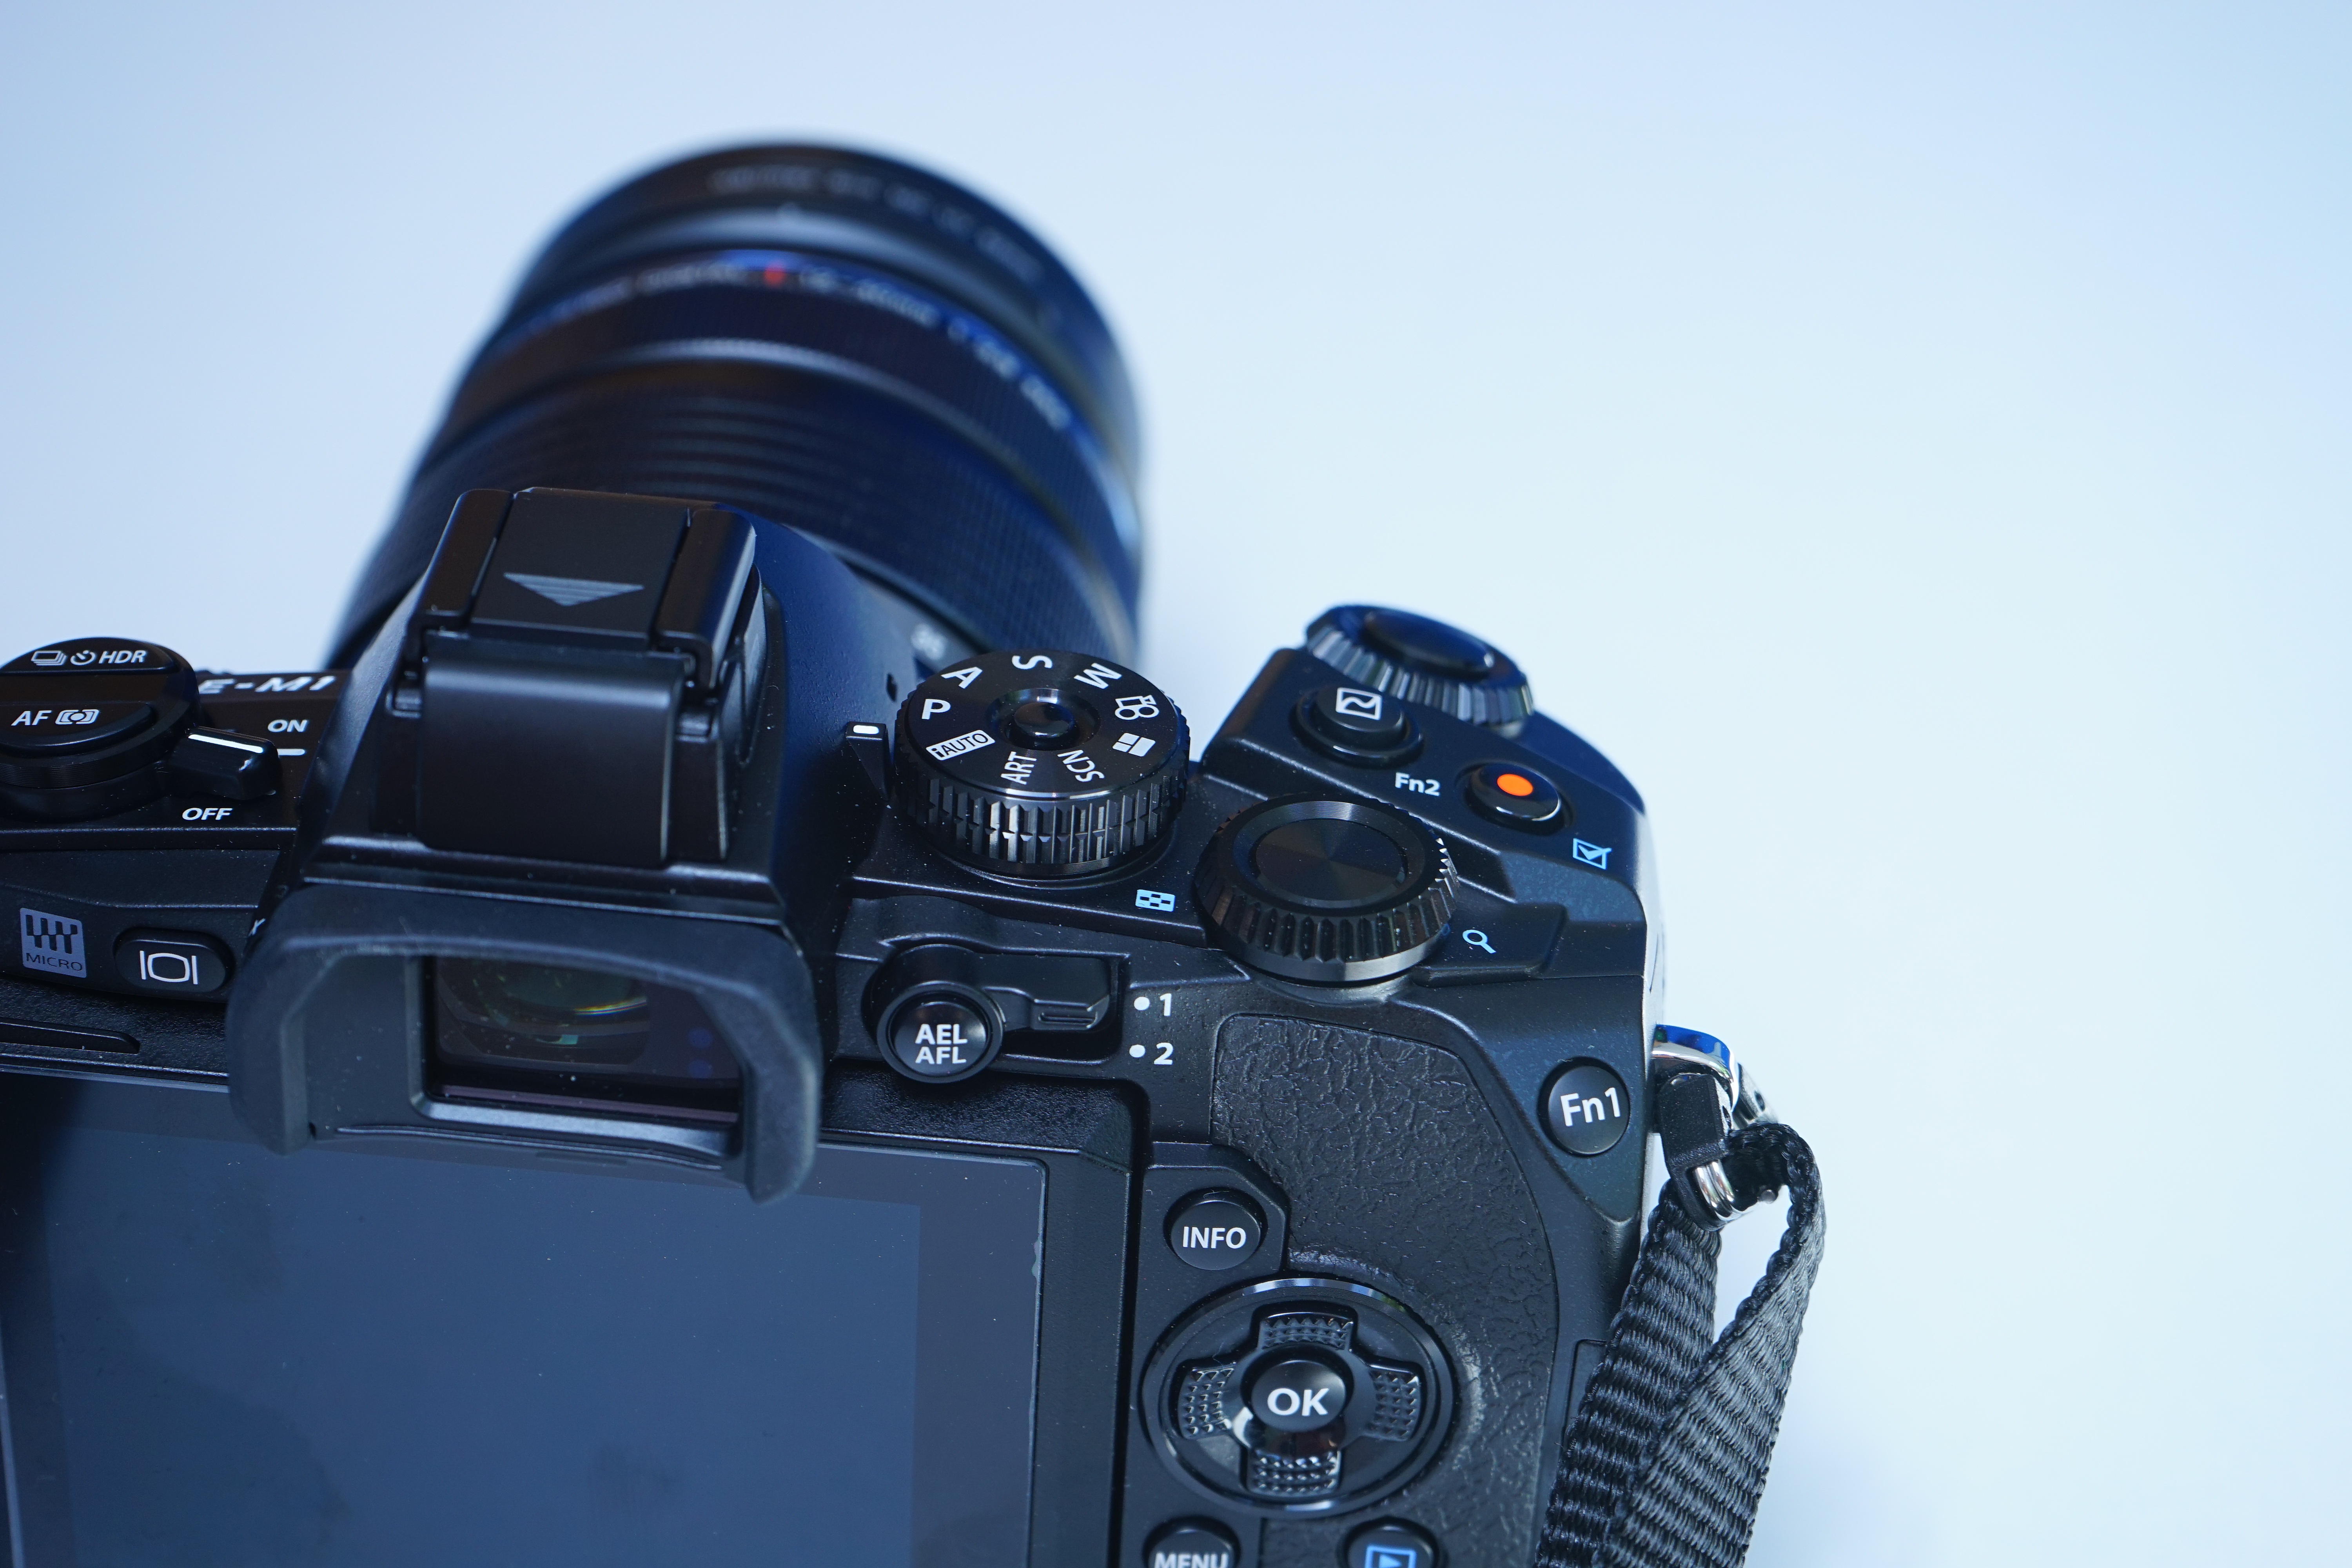
camera, photography, vehicle, blue, reflex camera, digital camera, olympus, photograph, camera lens, manufacturer, slr camera, digital slr, single lens reflex camera, cameras optics, e m1